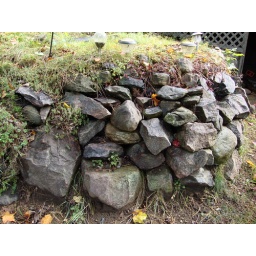
Another wonderful rock wall in Port Carling.